Park Chung Hee

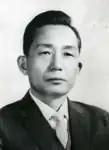
Official portrait, 1963

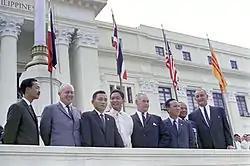

On April 26, 1960, Syngman Rhee, the authoritarian inaugural President of South Korea, was forced out of office and into exile following the April Revolution, a student-led uprising. Yun Po-sun was elected as president later that year on July 29, although the real power was held by Prime Minister Chang Myon. Problems arose immediately because neither man could command loyalty from any majority of the Democratic Party or reach agreement on the composition of the cabinet. Prime Minister Chang attempted to hold the tenuous coalition together by reshuffling cabinet positions three times within five months.